Coca-Cola Building (Morrilton, Arkansas)

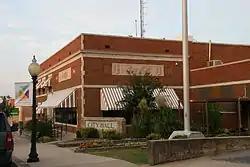

The Coca-Cola Building is a historic commercial building at 211 North Moose Street in Morrilton, Arkansas. It is a two-story masonry structure, built out of red brick with limestone trim. It has relatively clean Colonial Revival lines, with stone string courses between floors, a stone cornice below a parapet, and stone panels carved with the stylized Coca-Cola logo. It was built in 1929 to a design by the noted Arkansas architectural firm Thompson, Sanders & Ginocchio.